1927 Argentine Primera División

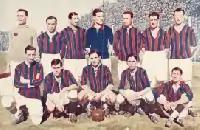
San Lorenzo, champions

The 1927 Argentine Primera División was the 36th season of top-flight football in Argentina. Thirty-four teams were eligible to play the tournament (8 from official AFA and 26 from dissident AAm). It was also established that the 14 founder members of AAm would not be relegated in case of finishing in the last position. Therefore, the last four teams at the end of the season (Tigre, San Isidro, Estudiantes (BA) and Porteño) remained in Primera.